History of Crimea

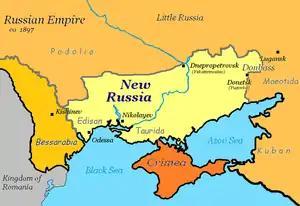
A map of what was called New Russia during the time of the Russian Empire. Only the parts of New Russia that are now in Ukraine are shown.

In the 9th century CE, Byzantium established the Theme of Cherson to defend against incursions by the Rus' Khaganate. The Crimean peninsula from this time was contested between Byzantium, Rus' and Khazaria. The area remained the site of overlapping interests and contact between the early medieval Slavic, Turkic and Greek spheres.